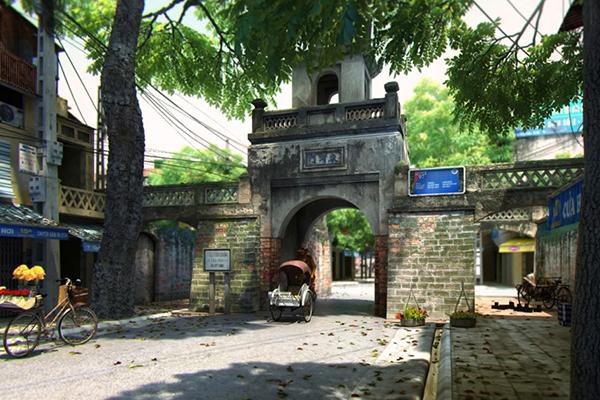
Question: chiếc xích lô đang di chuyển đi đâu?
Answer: đi về hướng chiếc xe đạp